Siege of Fort William Henry

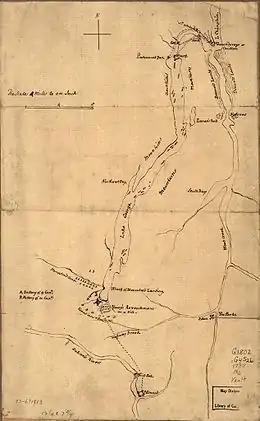
Fort Carillon, at the far northern end of the map, is separated from Lake George by a short river with falls. There is a road or path leading from the fort to the northern end of the lake with a sawmill at the first crossing. The map is labeled with mountains on both sides of Lake George, which is long and narrow and extends about three fourths of the length of the map. At its southern end, the fort is shown, with the French camp to the northwest and the camp of Indians and Canadians over the road leading south toward Fort Edward, which is near the bottom of the map on the Hudson River just below some falls.

At Carillon, the French leadership had difficulty controlling the behavior of the Indian allies. Although the French stopped one group from forcing a British prisoner to run the gauntlet, a group of Ottawa was not stopped when it was observed to be ritually cannibalizing another prisoner. The French authorities were also frustrated in their ability to limit the Indians' taking of more than their allotted share of rations. Montcalm's aide, Louis Antoine de Bougainville, observed that attempts to curb that activity would have resulted in the loss of some of these forces. In another prelude of things to come, many prisoners were taken on 23 July in the Battle of Sabbath Day Point, and some of whom were also ritually cannibalized before Montcalm managed to convince the Indians instead to send the captives to Montreal to be sold as slaves.